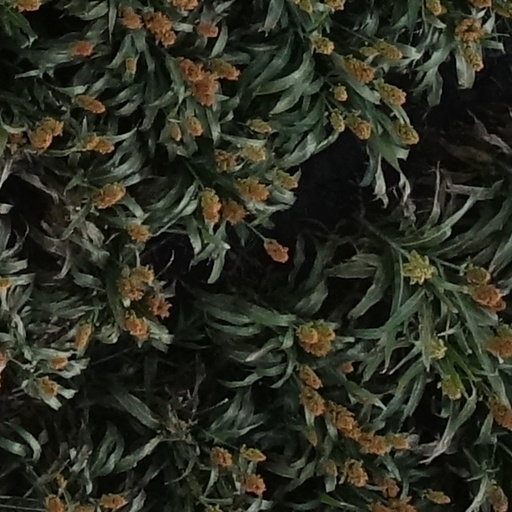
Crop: sorghum